Joe Heim

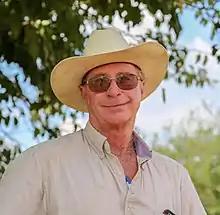
September 2016

Joe Heim (born 1949) is a horse trainer and clinician residing in Thackersville, Oklahoma. He trains primarily Quarter Horses in various disciplines of western riding, including reining and cutting. He was inducted into the NCHA Rider Hall of Fame and is most notable for training and showing Docs Okie Quixote to win the 1983—1984 NCHA Triple Crown which included winning the 1983 NCHA Futurity, 1984 NCHA Derby and 1985 NCHA Super Stakes. Docs Okie Quixote was a 1980 AQHA stallion sired by Doc Quixote and out of the mare Jimmette Too by Johnny Tivio. He sired only one crop of foals before he died in 1985. His Triple Crown earnings totaled US$335,095.00, and his NCHA Lifetime Earnings totaled US$599,109.00.